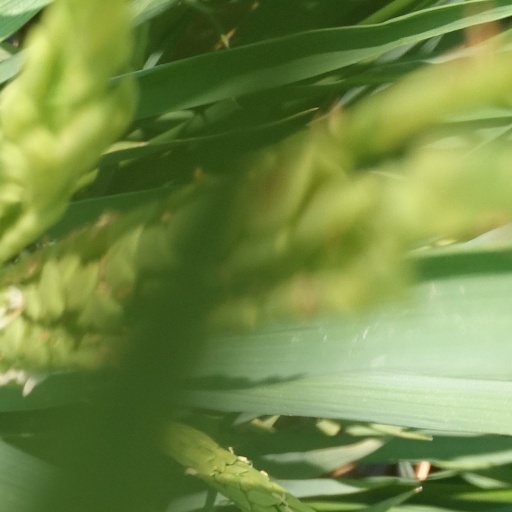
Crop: rice